History of Ukraine

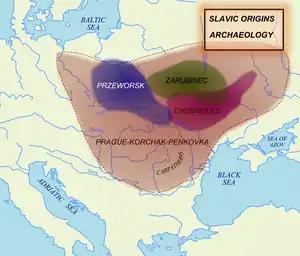
Archaeological cultures associated with proto-Slavs and early Slavs: Chernoles culture (before 500 BC), Zarubintsy culture (300 BC to AD 100), Przeworsk culture (300 BC to AD 400), Prague-Korchak horizon (6th to 7th century, Slavic expansion)

To the north of the Ostrogothic territory was the Kyiv culture, a Slavic archaeological culture that thrived from the 2nd to the 5th centuries AD. As the Huns expanded their influence across Eastern Europe, this culture also came under threat. Many Slavic and other local groups were affected by the Hunnic invasions, resulting in changes in settlement patterns and local governance.